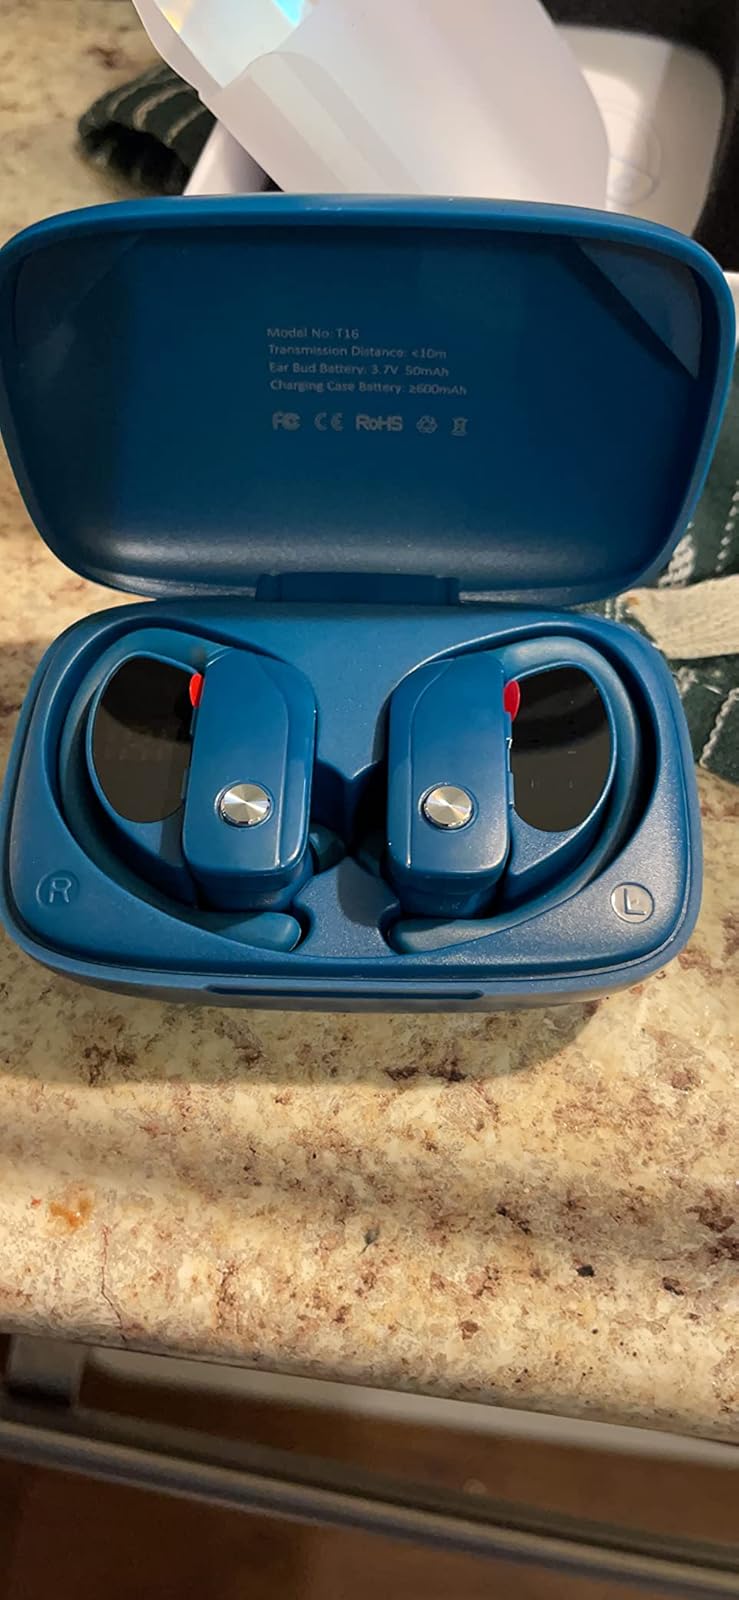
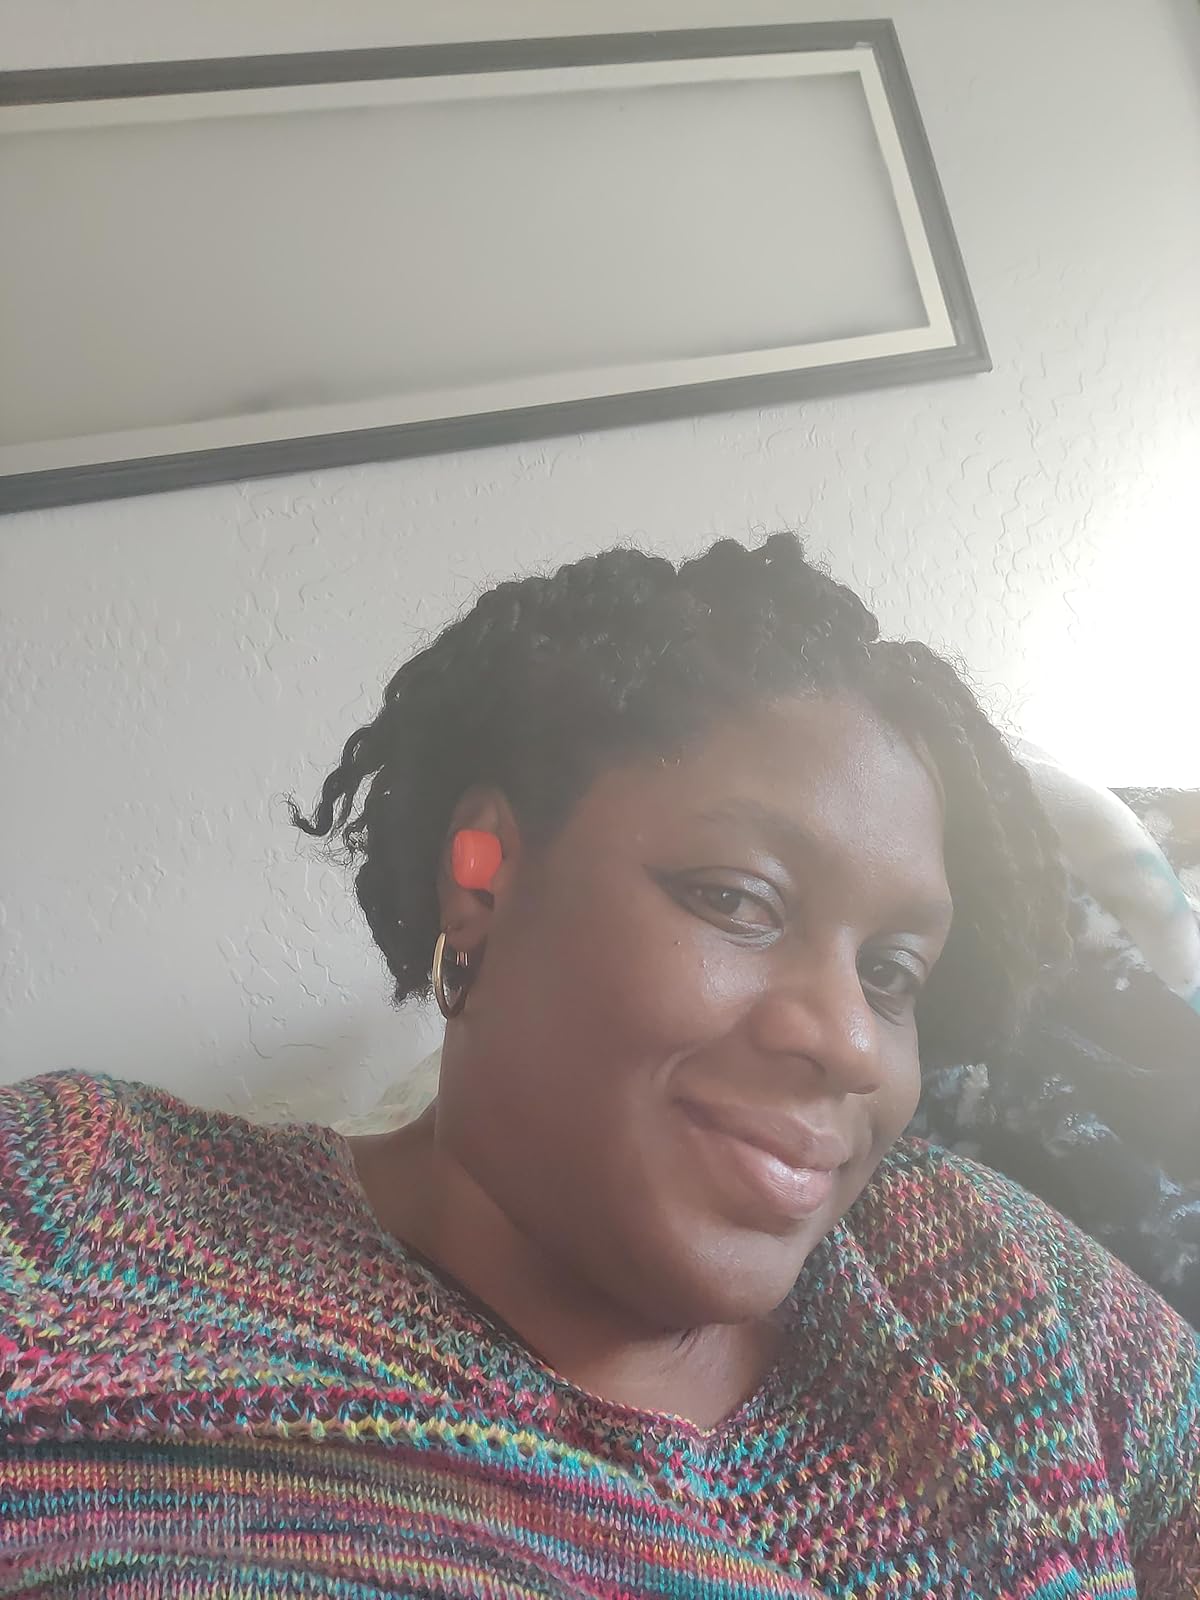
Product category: earbuds
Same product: no